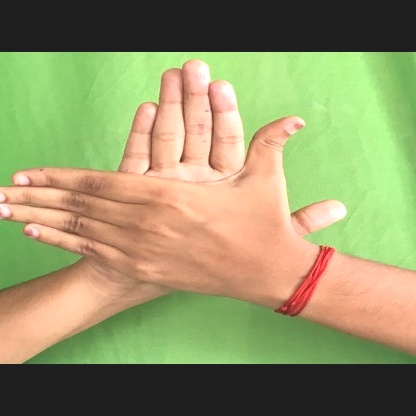
Mudra: Chakra